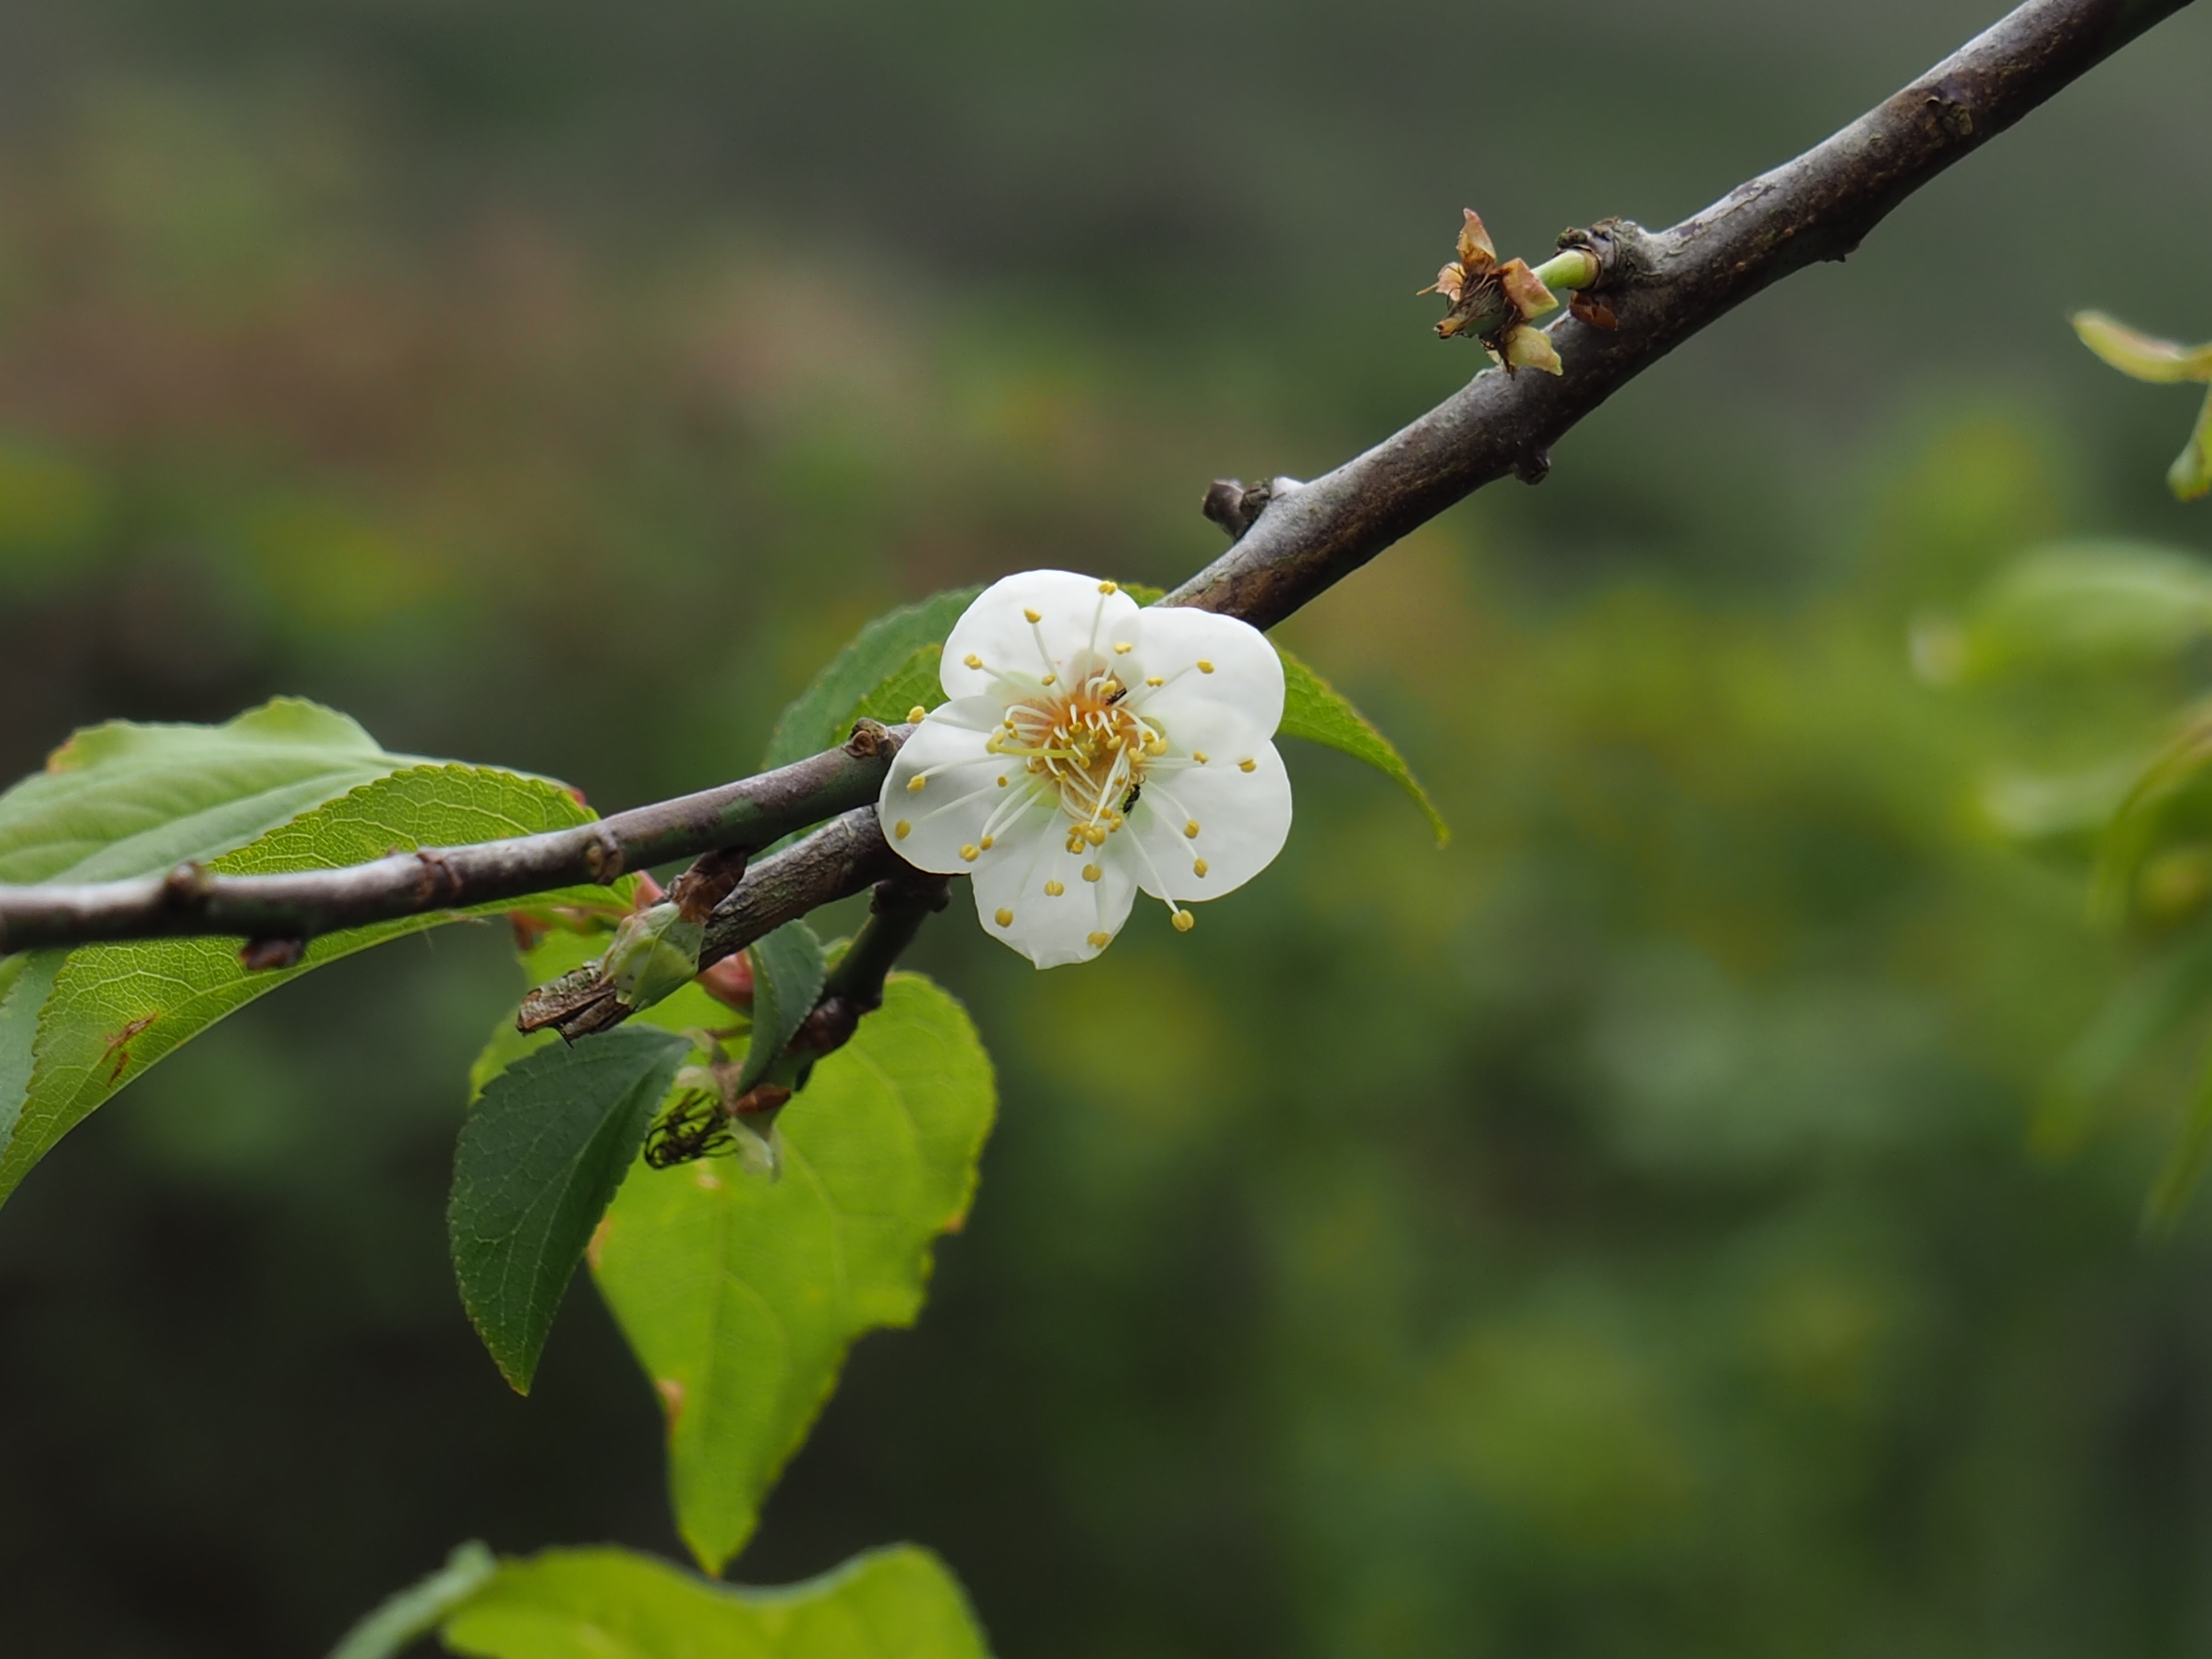
tree, nature, branch, blossom, plant, white, fruit, leaf, flower, food, spring, green, produce, botany, flora, wildflower, close up, plum, shrub, taiwan, bud, flowering, polaris, macro photography, flowering plant, rose family, plant stem, woody plant, land plant